Specimens of Archaeopteryx

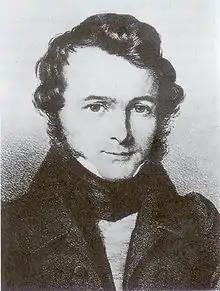
Hermann von Meyer

There was also some initial uncertainty as to whether the fossil represented a real feather as in modern birds, though von Meyer pointed out that he could detect no morphological difference between the fossil imprint and modern feathers, and was able to recognize the central shaft, the barbs and the barbules. He described the lower end of the shaft (the calamus) as being less clearly imprinted than the rest, and concluded that the feather may have belonged to a juvenile individual for whom the shaft was still soft. Von Meyer also noted that due to having been compressed, the vane was split in several places. As part of his original description von Meyer compared the feather to that of a partridge, noting that the only discernible difference was in being slightly smaller and less rounded at the end.